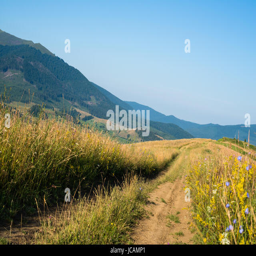
dirt road against the summer landscape